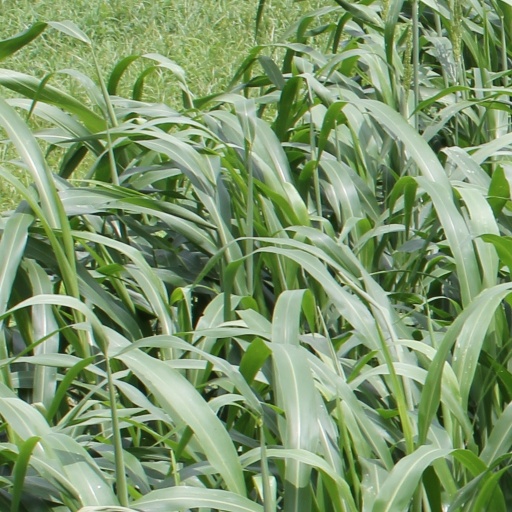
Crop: sorghum